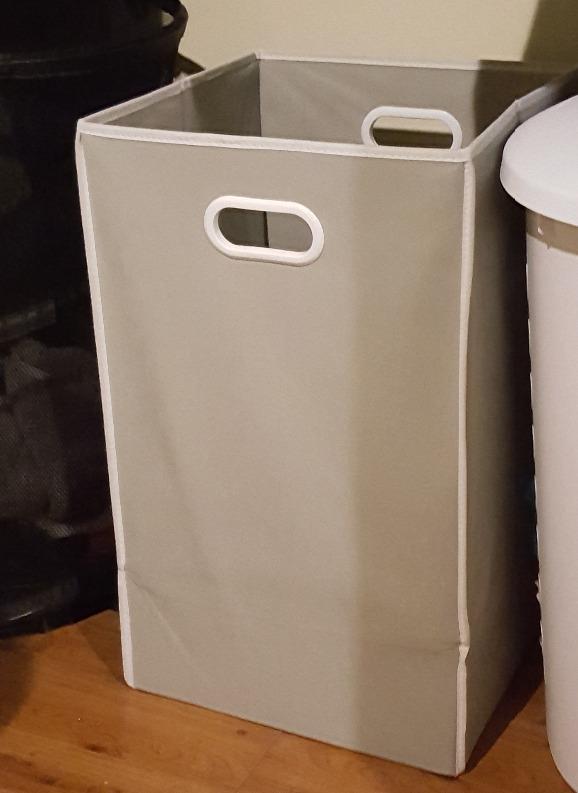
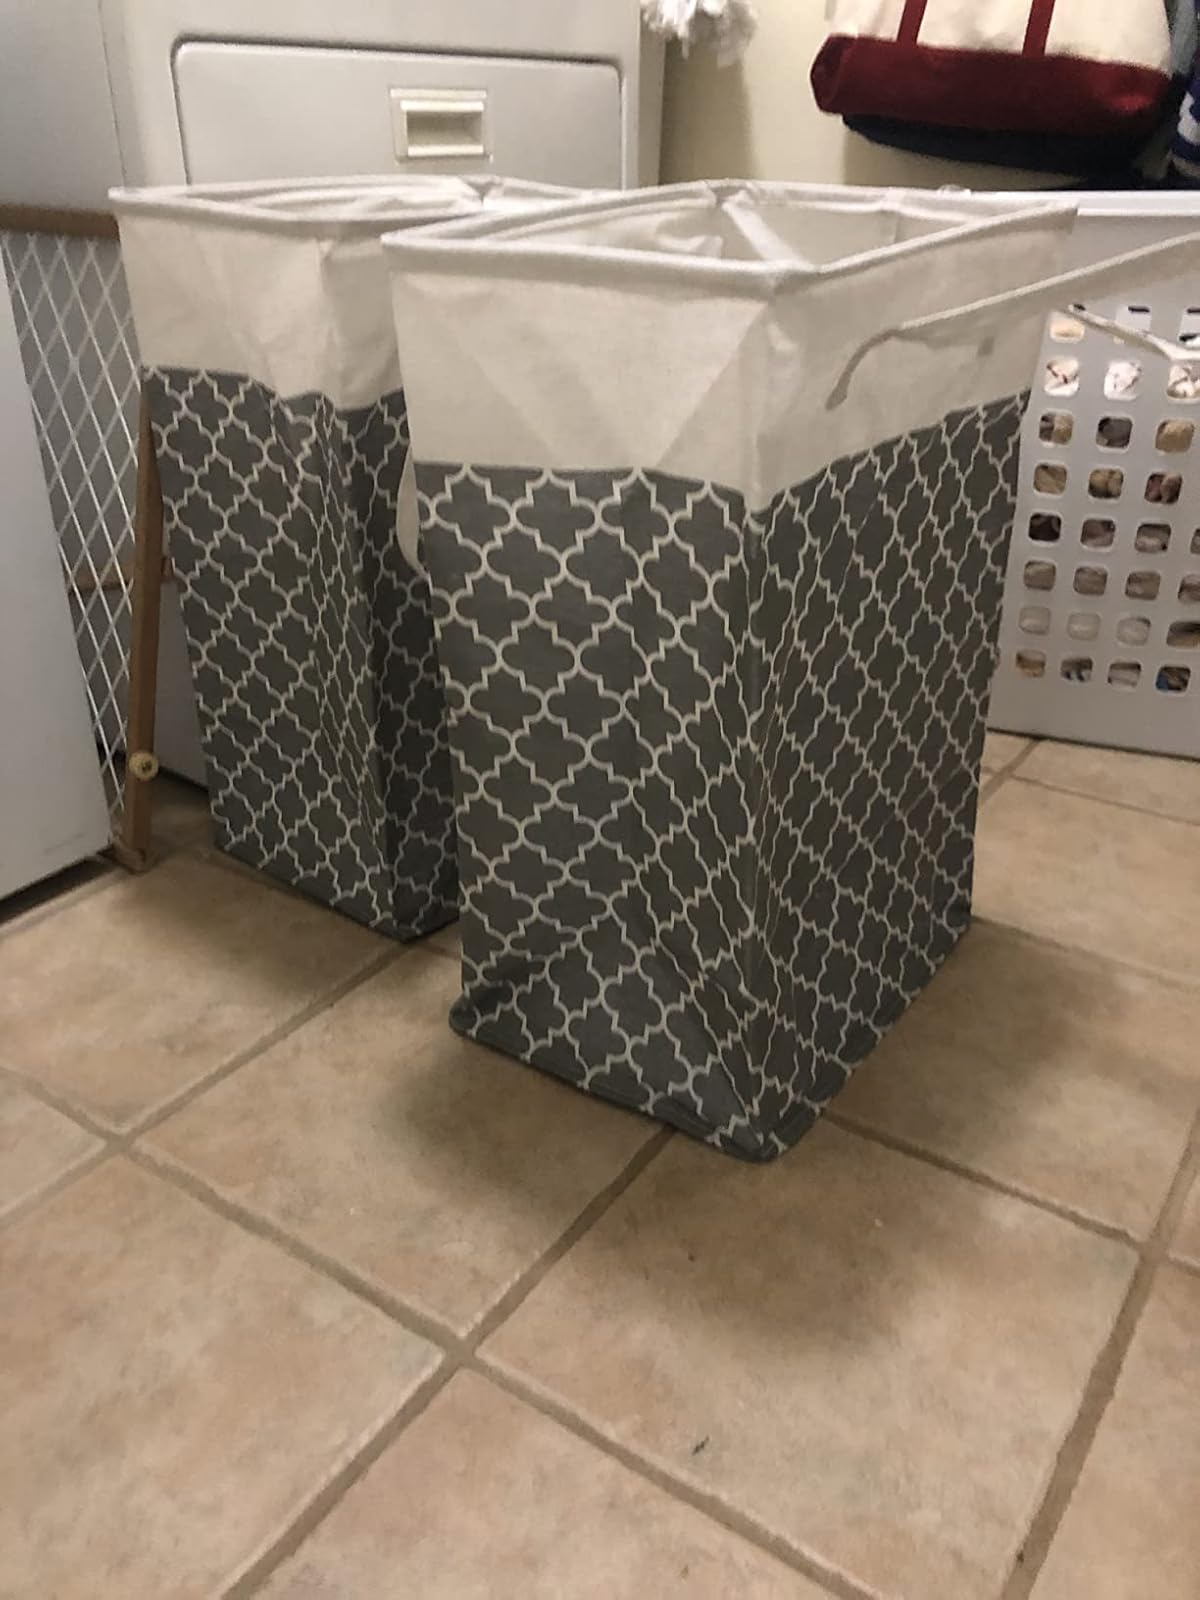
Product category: items_hamper
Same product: no